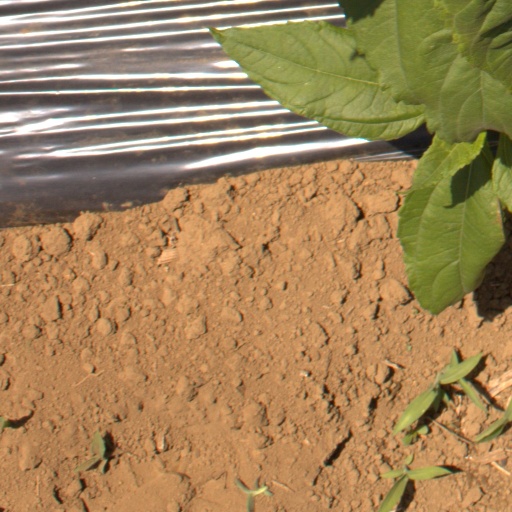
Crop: Jerusalem artichoke